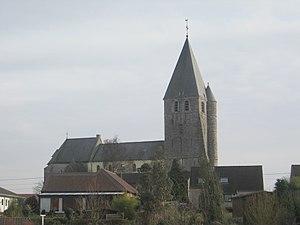
Gosuin van Goetsenhoven porte un nom de famille qui fait référence au village du même nom, appelé officiellement en néerlandais moderne Goetsenhoven et connu en français sous le nom de Gossoncourt. Le village de Gossoncourt, situé près de Tirlemont, en Belgique, dans le Brabant flamand, s'est constitué au XIᵉ siècle. Selon l'étymologie, il s'est développé en référence à une ferme, à une manse ou à un manoir ayant appartenu à un seigneur dénommé Gozelen, Goson, ou Gosuin.